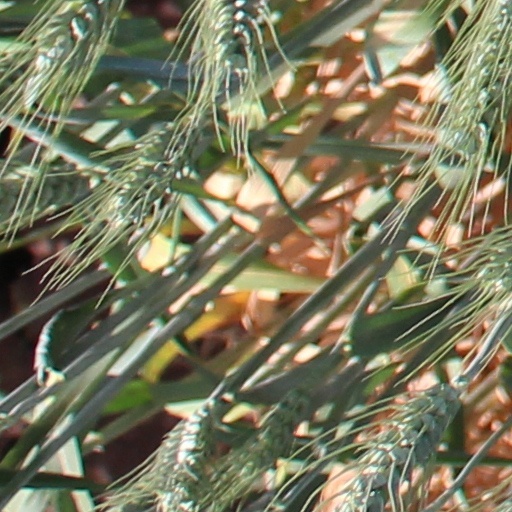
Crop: wheat